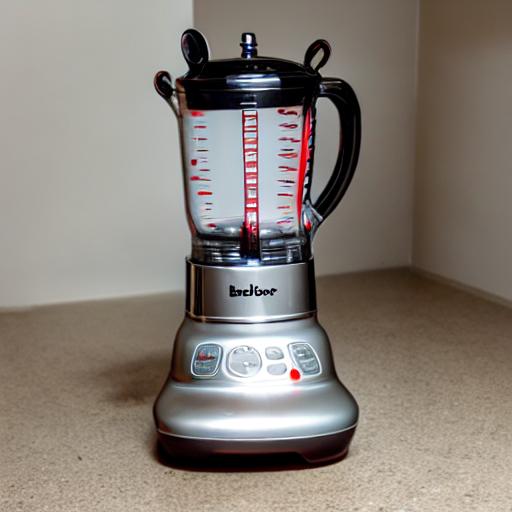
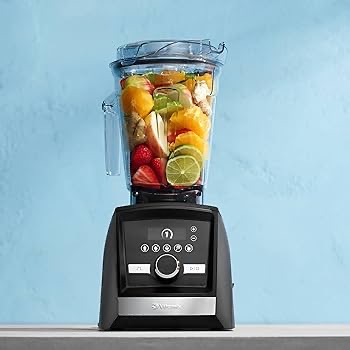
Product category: items_blender
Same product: no